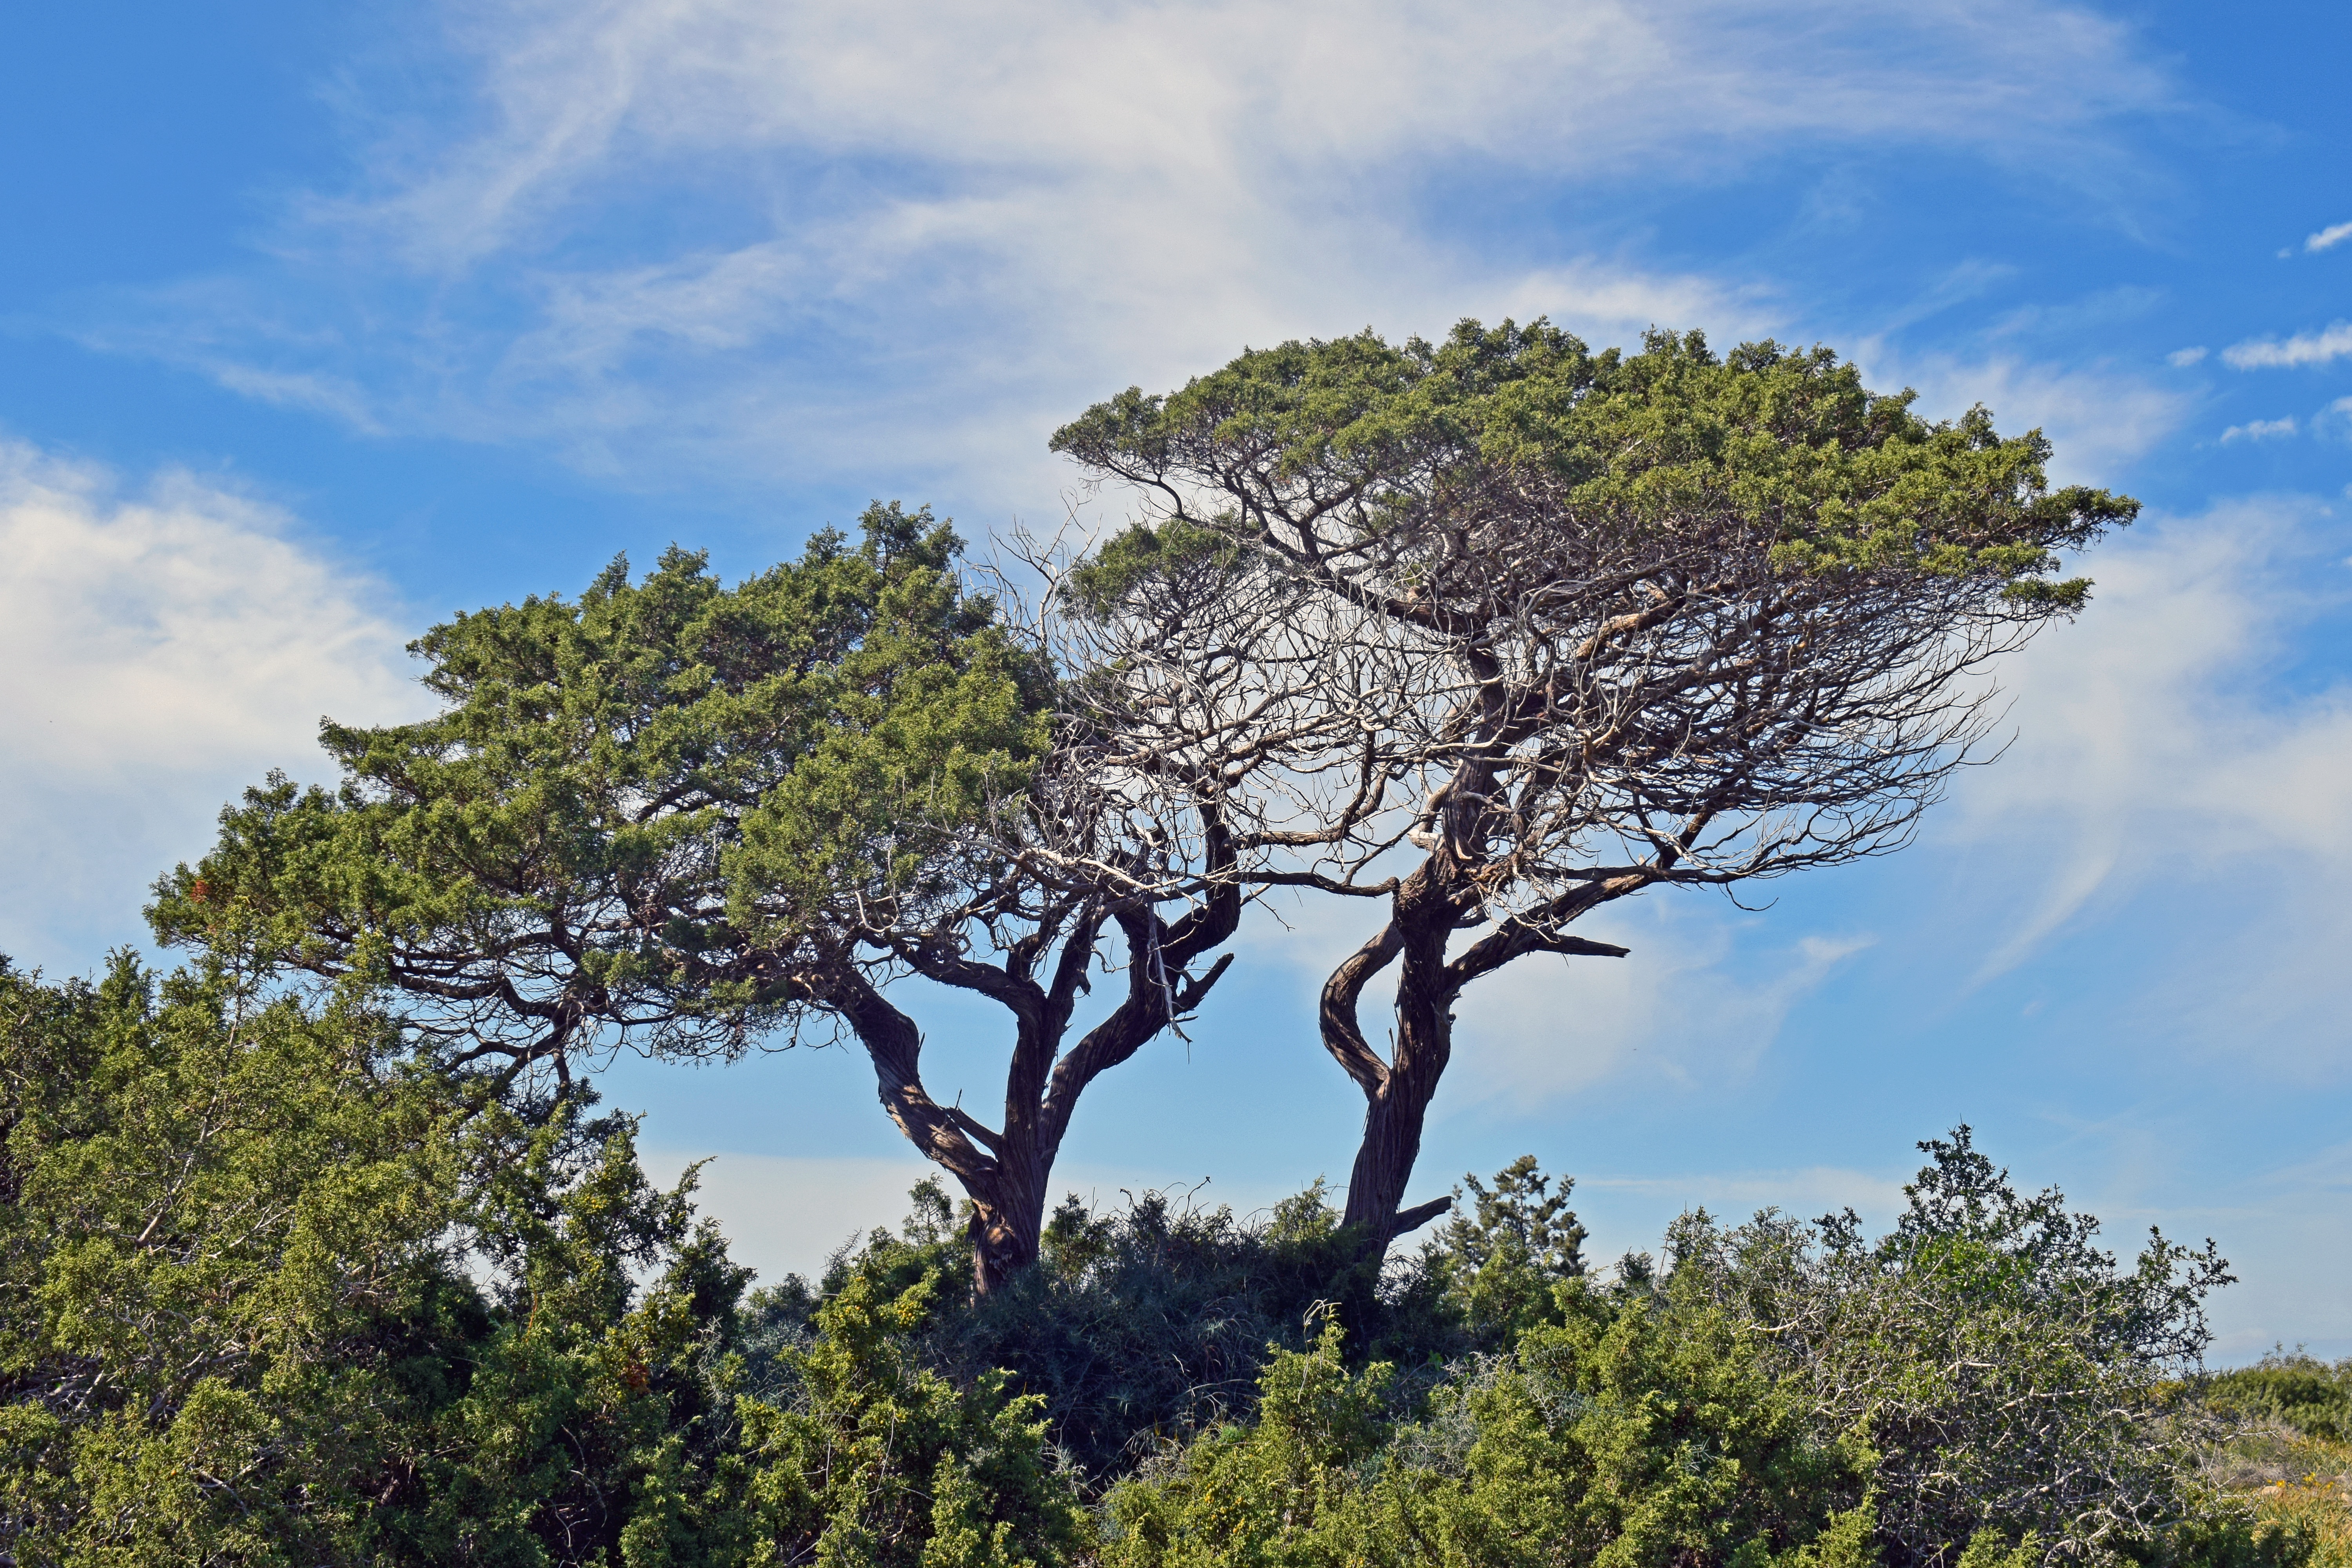
natural, cloud, sky, ecoregion, plant, tree, natural landscape, branch, twig, sunlight, trunk, grass, cumulus, landscape, wood, forest, Tints and shades, grassland, hill, wildlife, jungle, temperate broadleaf and mixed forest, meteorological phenomenon, nature reserve, tropics, horizon, shrubland, plant stem, chaparral, savanna, soil, tropical and subtropical coniferous forests, rainforest, woodland, rock, deciduous, oak